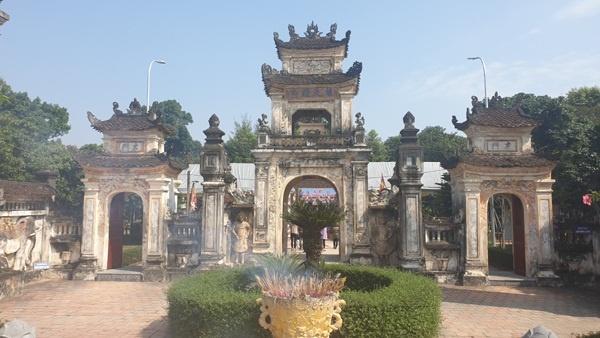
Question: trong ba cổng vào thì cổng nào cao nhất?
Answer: cổng ở giữa